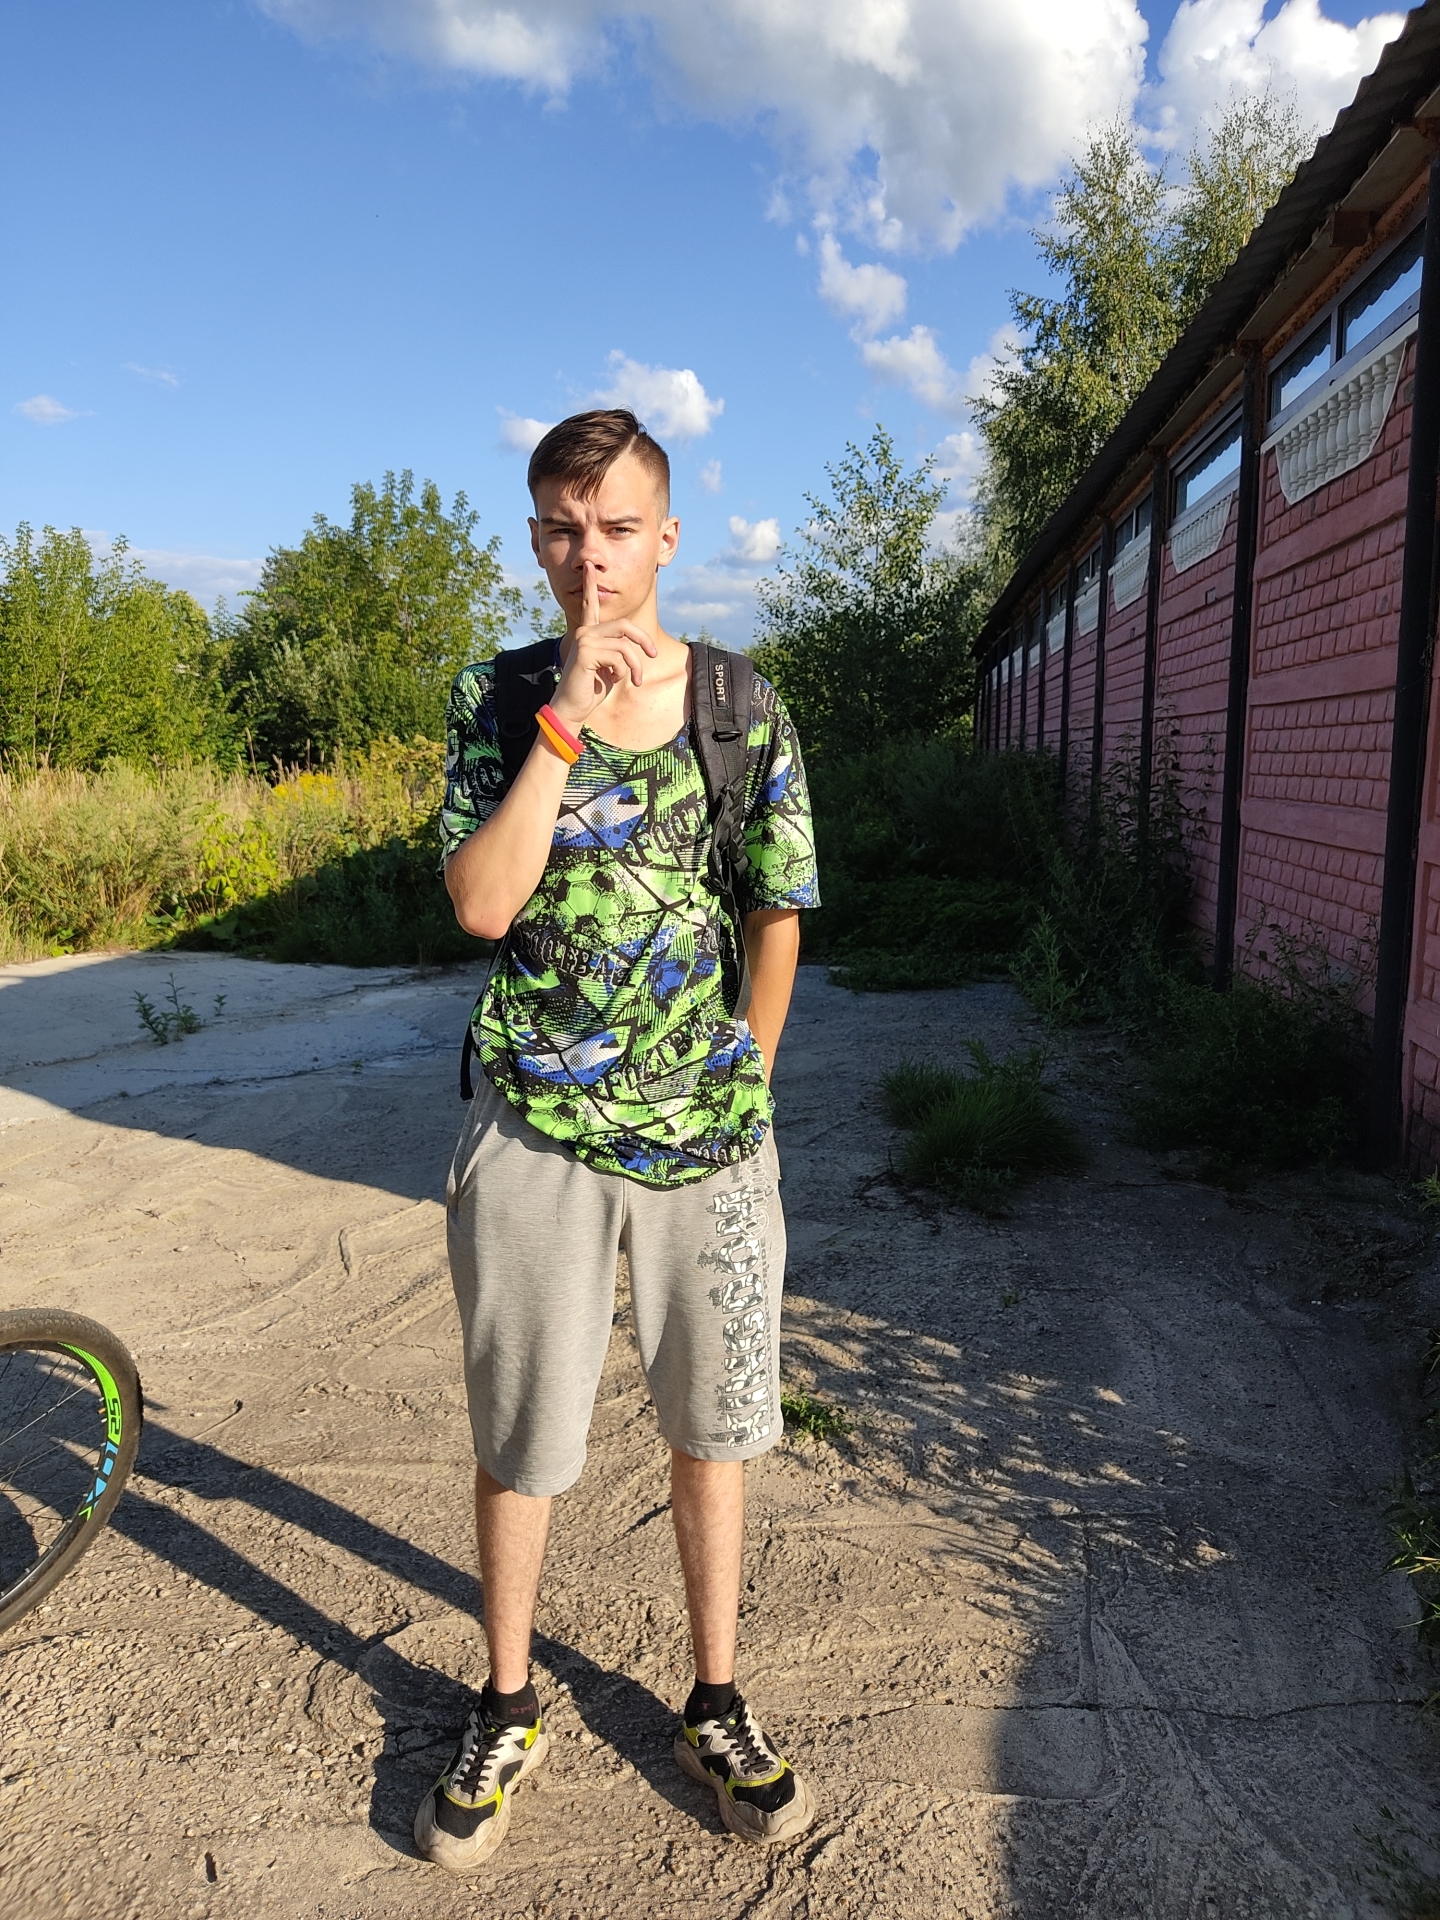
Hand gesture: mute